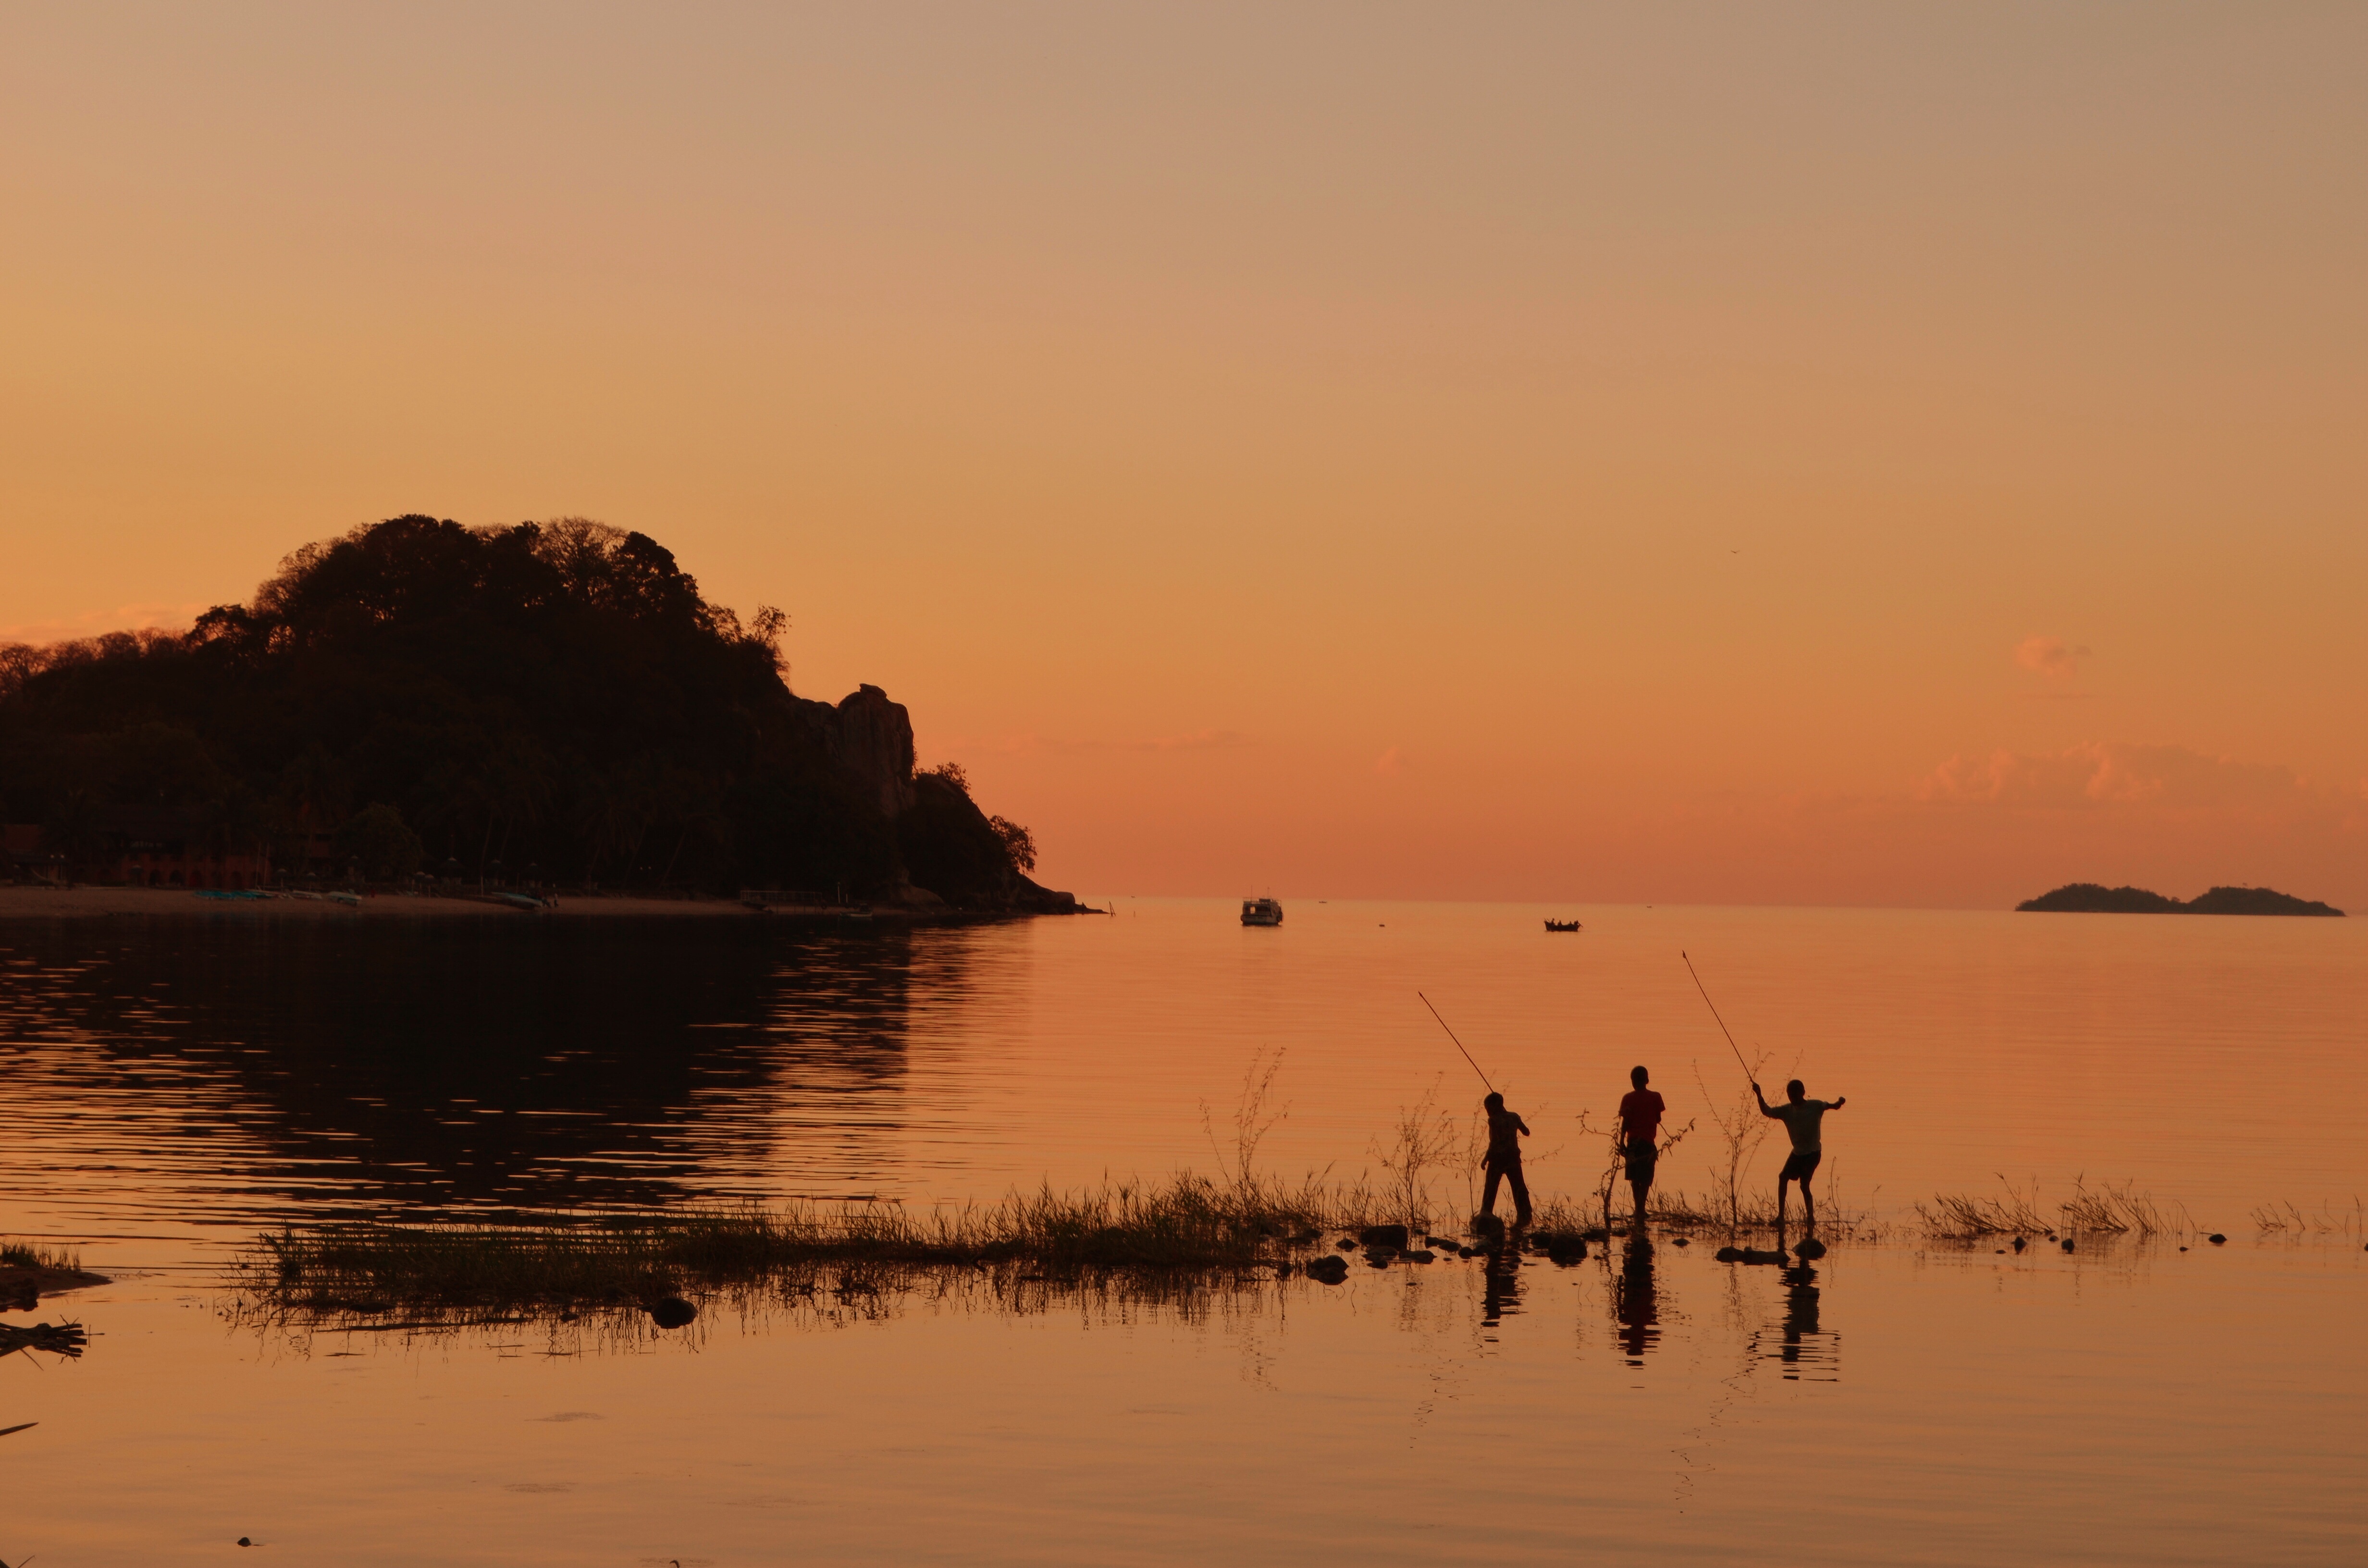
beach, sea, coast, horizon, sunrise, sunset, morning, shore, lake, dawn, dusk, evening, reflection, africa, bay, body of water, children, mar, fishermen, loch, afterglow, atmospheric phenomenon